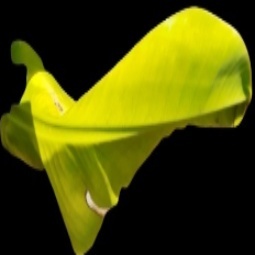
Label: Zinc